Wicked Beat Sound System

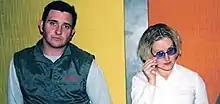
Damian Robinson and Linda Janssen

Wicked Beat Sound System is a Sydney based group whose sound is best described as a mixture of electronica, dub and soul. The group formed in 1992, following a series of live "jams" instigated by DJ Dave Carnovale (Crucial D) in collaboration with Damian Robinson and other DJs Scott Pullen and Mark Walton which took place at the Bentley Bar c. 1991 in Sydney's Darlinghurst area. They have released five albums to date. Originally featuring reggae and hip hop, the group expanded their sound to incorporate elements of soul, jazz, Latin, funk and breaks. They have been nominated for three ARIA Music Awards and an Australian Dance Music Award as well as creating dozens of remixes for others.